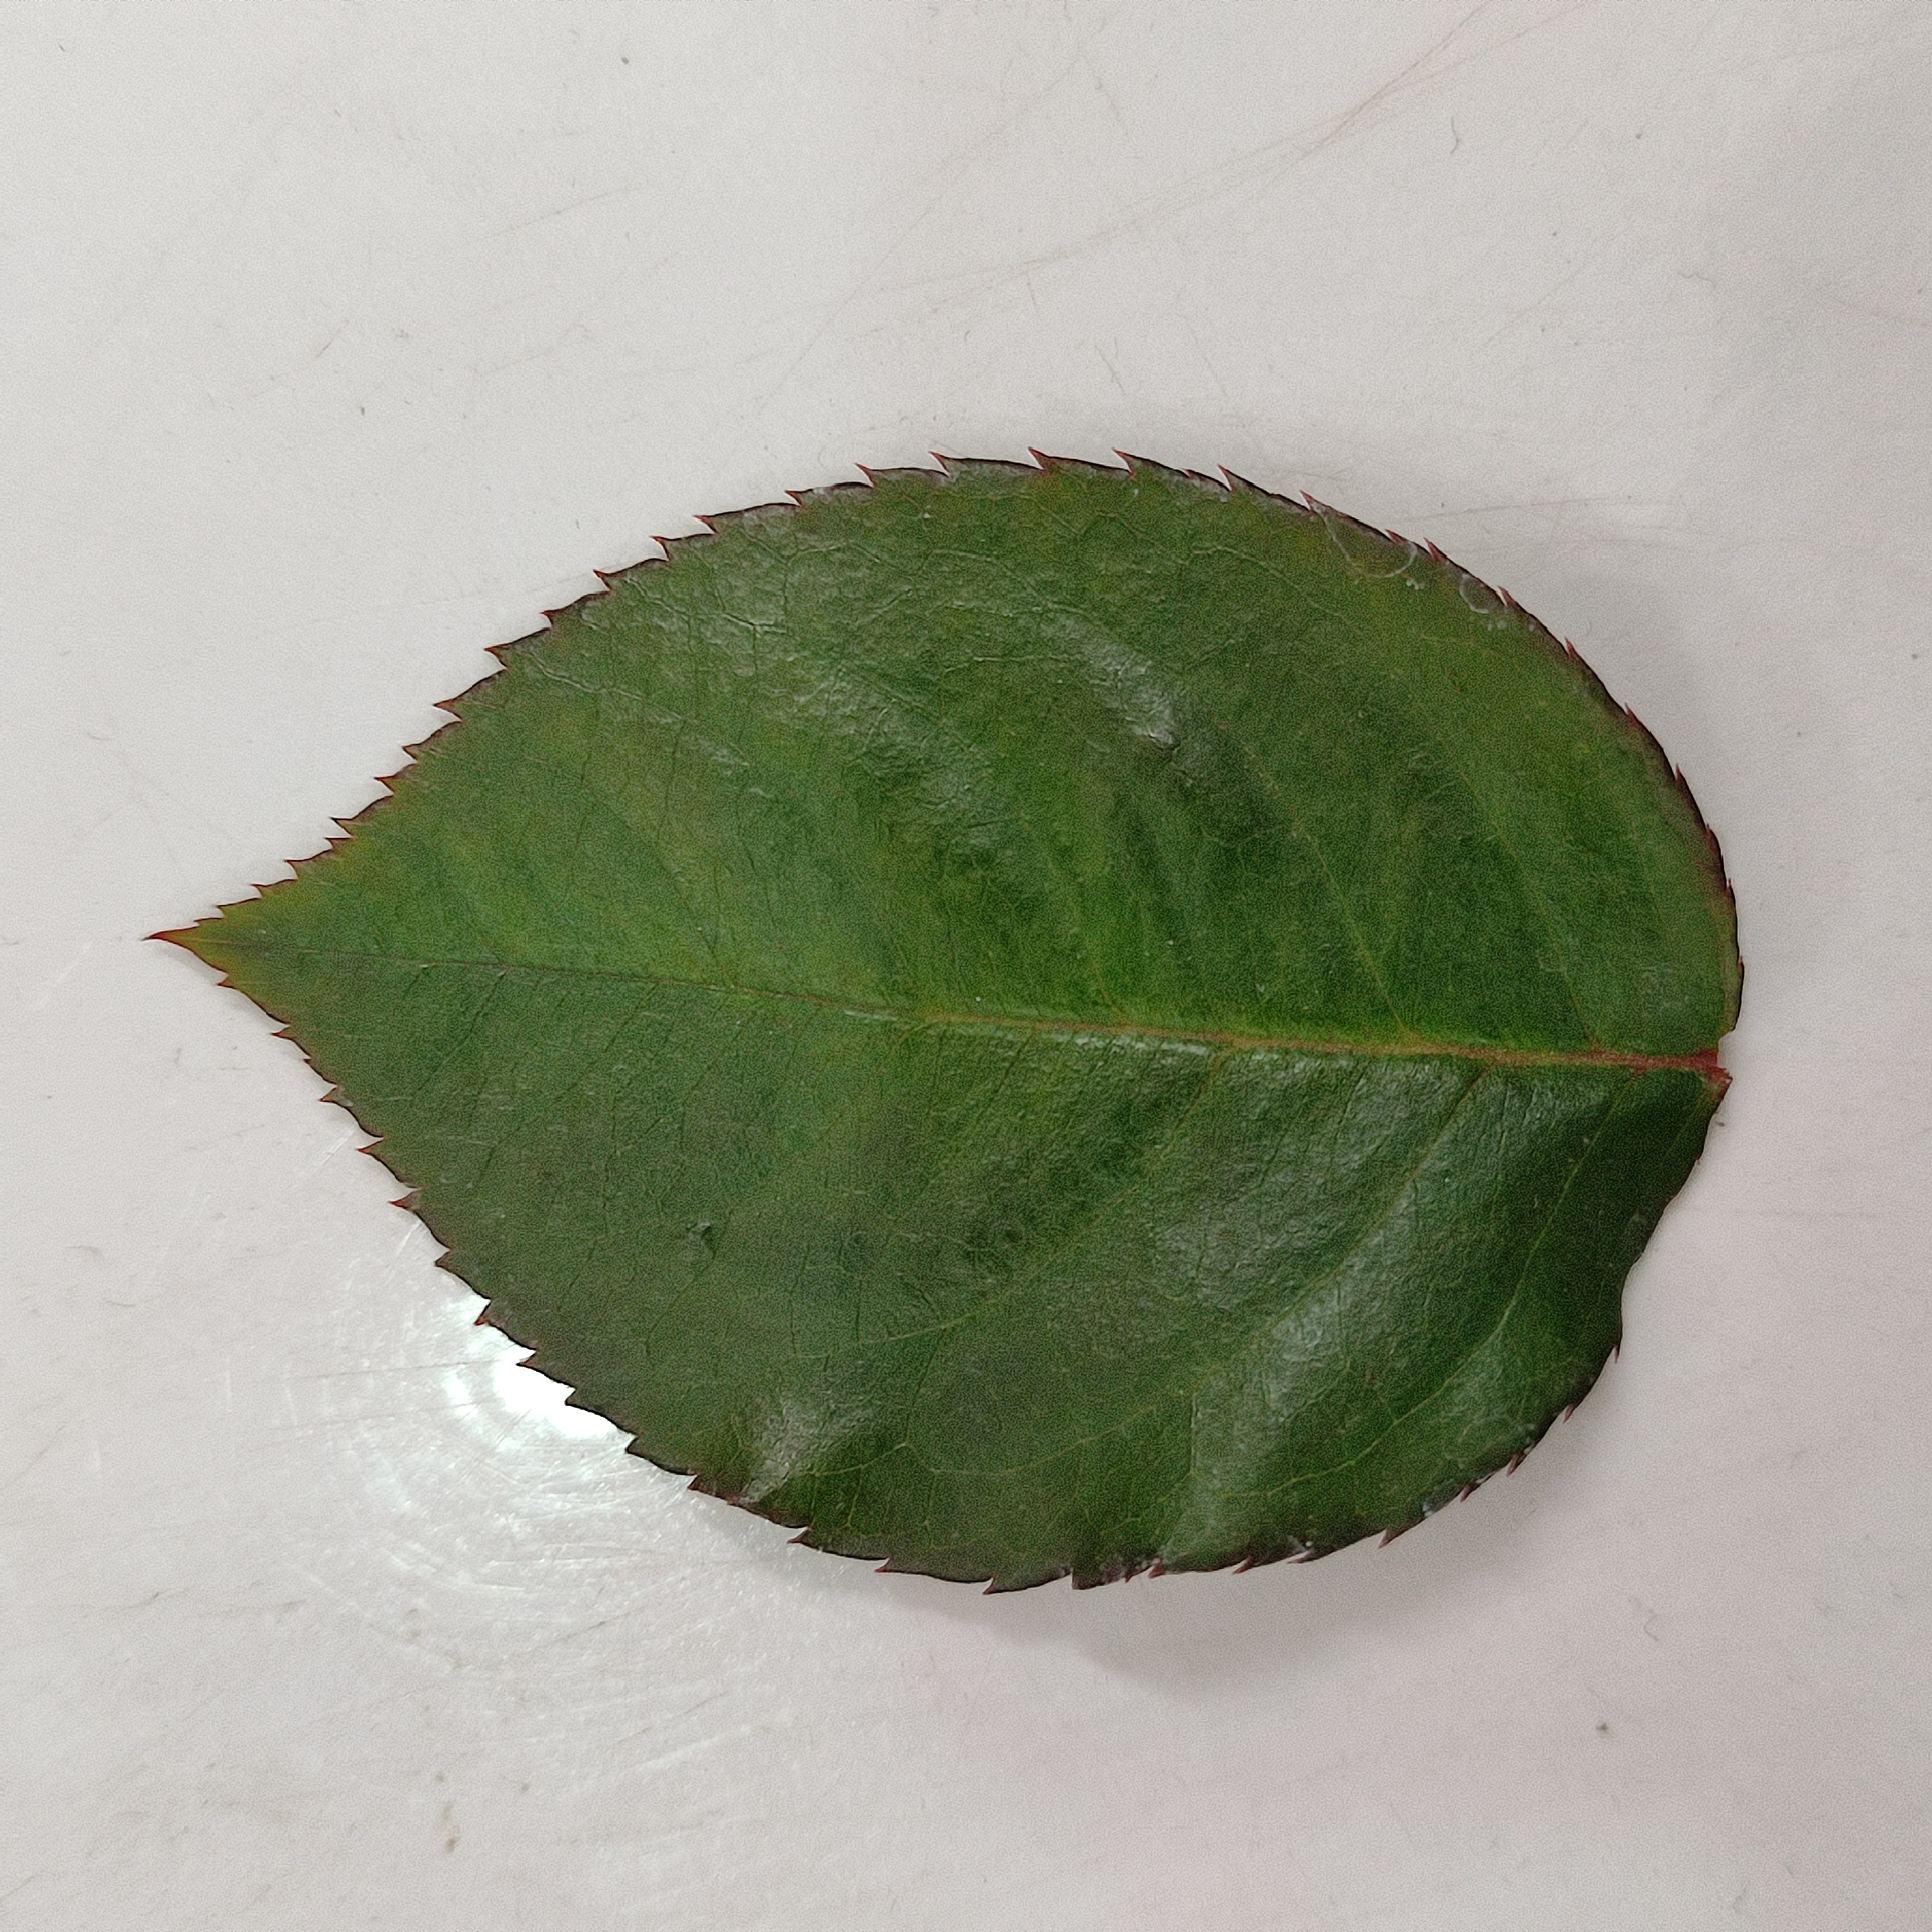
Label: Healthy Leaf